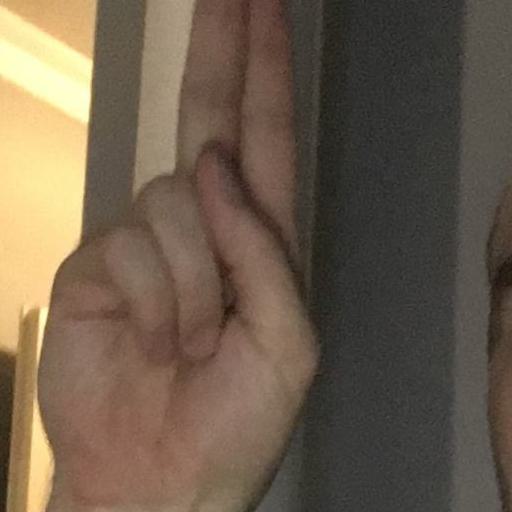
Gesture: two_up